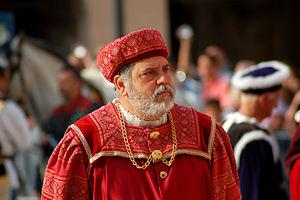
Le Palio del Velluto est une manifestation populaire très ancienne dédiée aux saints apôtres Pierre et Paul patrons de la ville de Leonessa une commune italienne située dans la province de Rieti, dans la région Latium. Elle a lieu annuellement la dernière fin de semaine de juin.